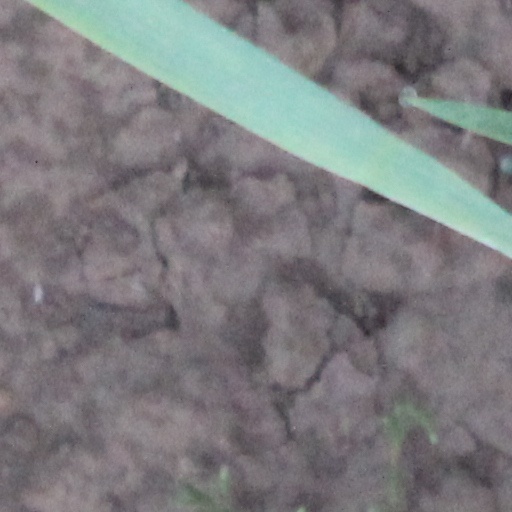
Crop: wheat